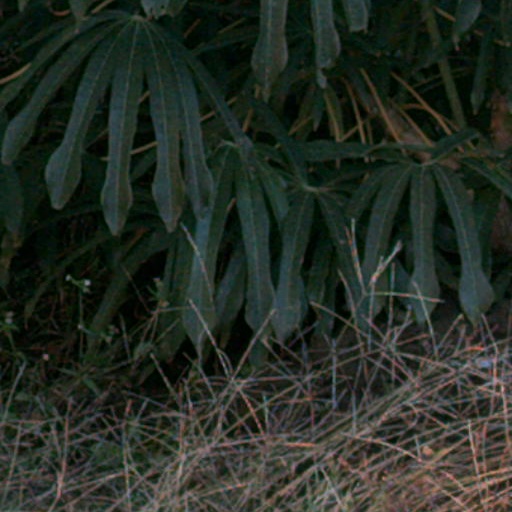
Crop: cassava